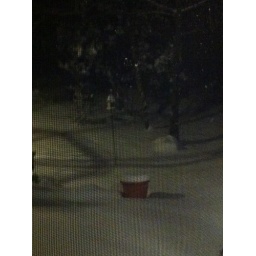
Side yard at about 6 a.m. in the morming. Looking at bird feeder and flower pot